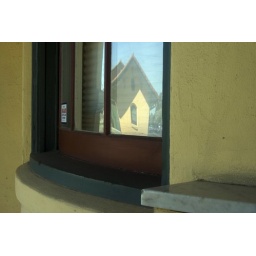
Part of the train station reflected in the window next to the ticket counter.